Charles Campbell MacLeod

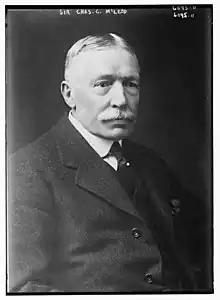
Sir Charles C. McLeod, 1st Baronet

Sir Charles Campbell McLeod, 1st Baronet (19 June 1858 — 2 October 1936) was a Scottish merchant. He was chairman of the National Bank of India and of the Imperial Tea Company, and chairman of the Royal Colonial Institute. He was knighted in 1917 and made a baronet in 1925.